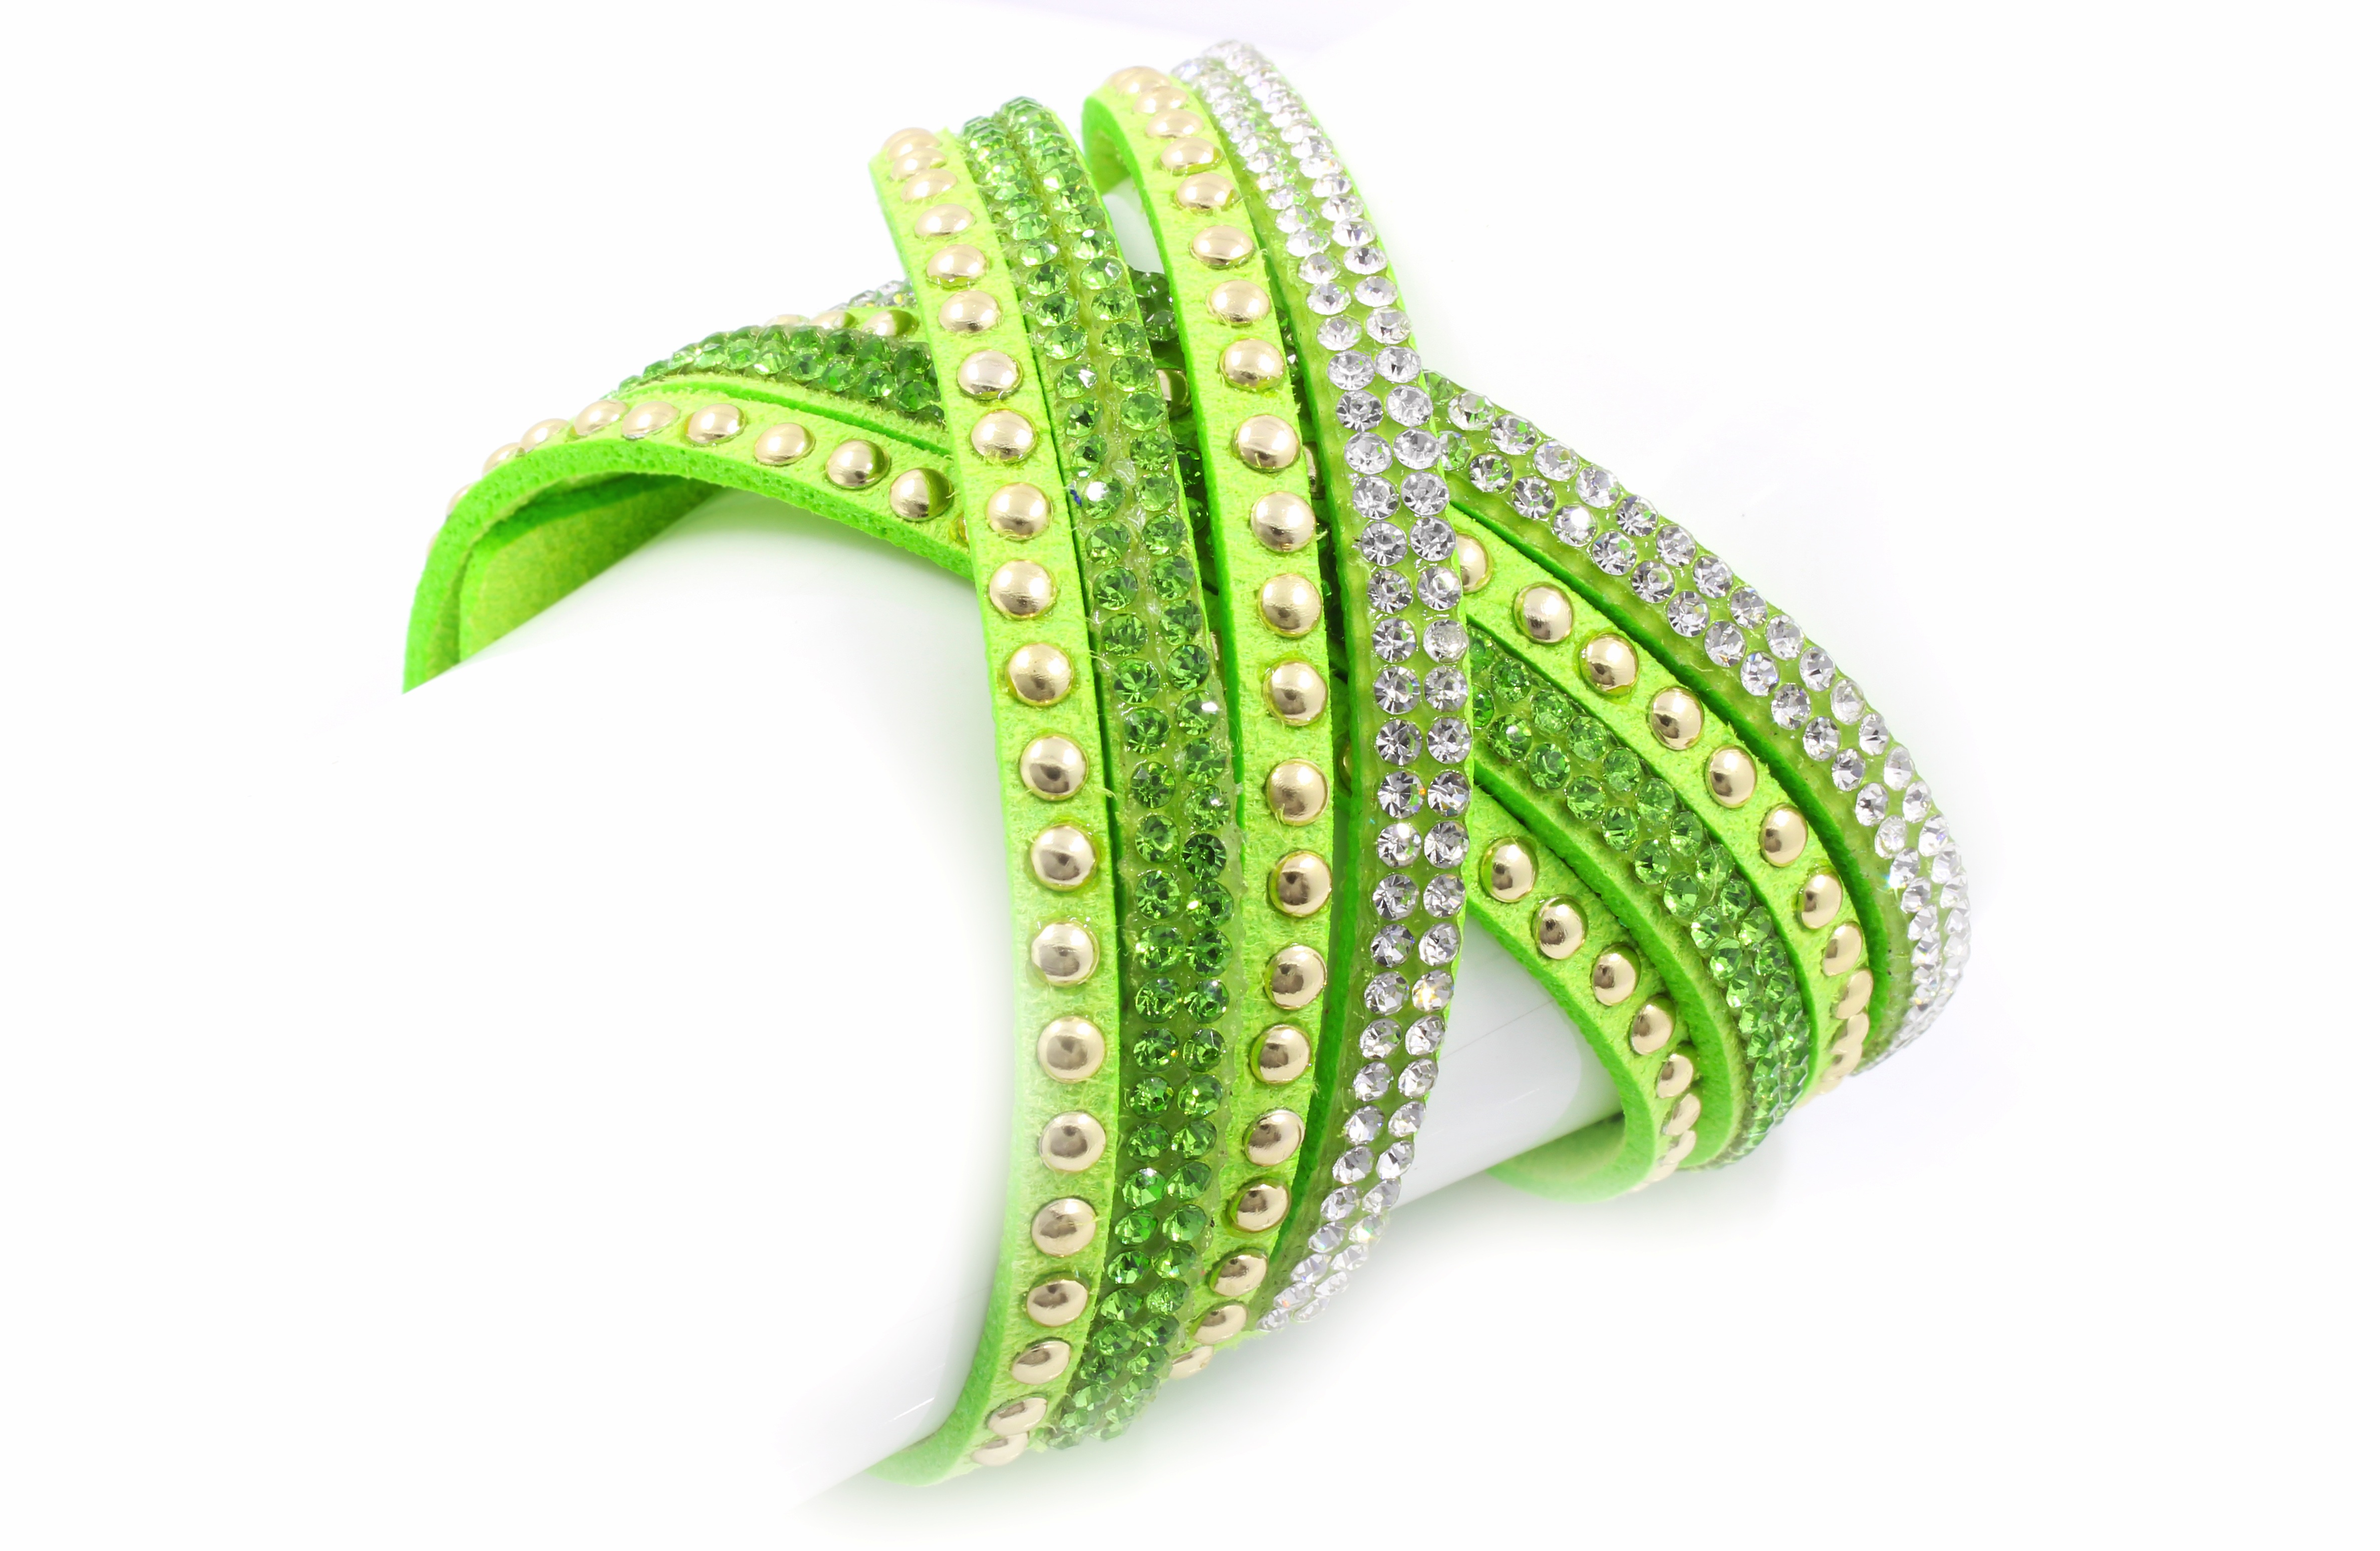
hand, grass, plant, white, leaf, isolated, steel, gift, decoration, food, green, produce, vegetable, banner, metal, studio, fashion, merchandise, modern, jewelry, sparkle, bracelet, jewel, punk, background, luxury, gold, women, silver, mens, beauty, joy, commercial, trade, iron, sale, elegance, pleasure, stainless, charm, brightness, jeweler, flowering plant, purchase, land plant, fashion accessory